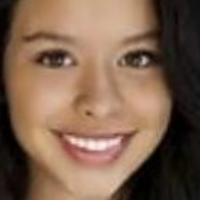
Age group: age 21-30